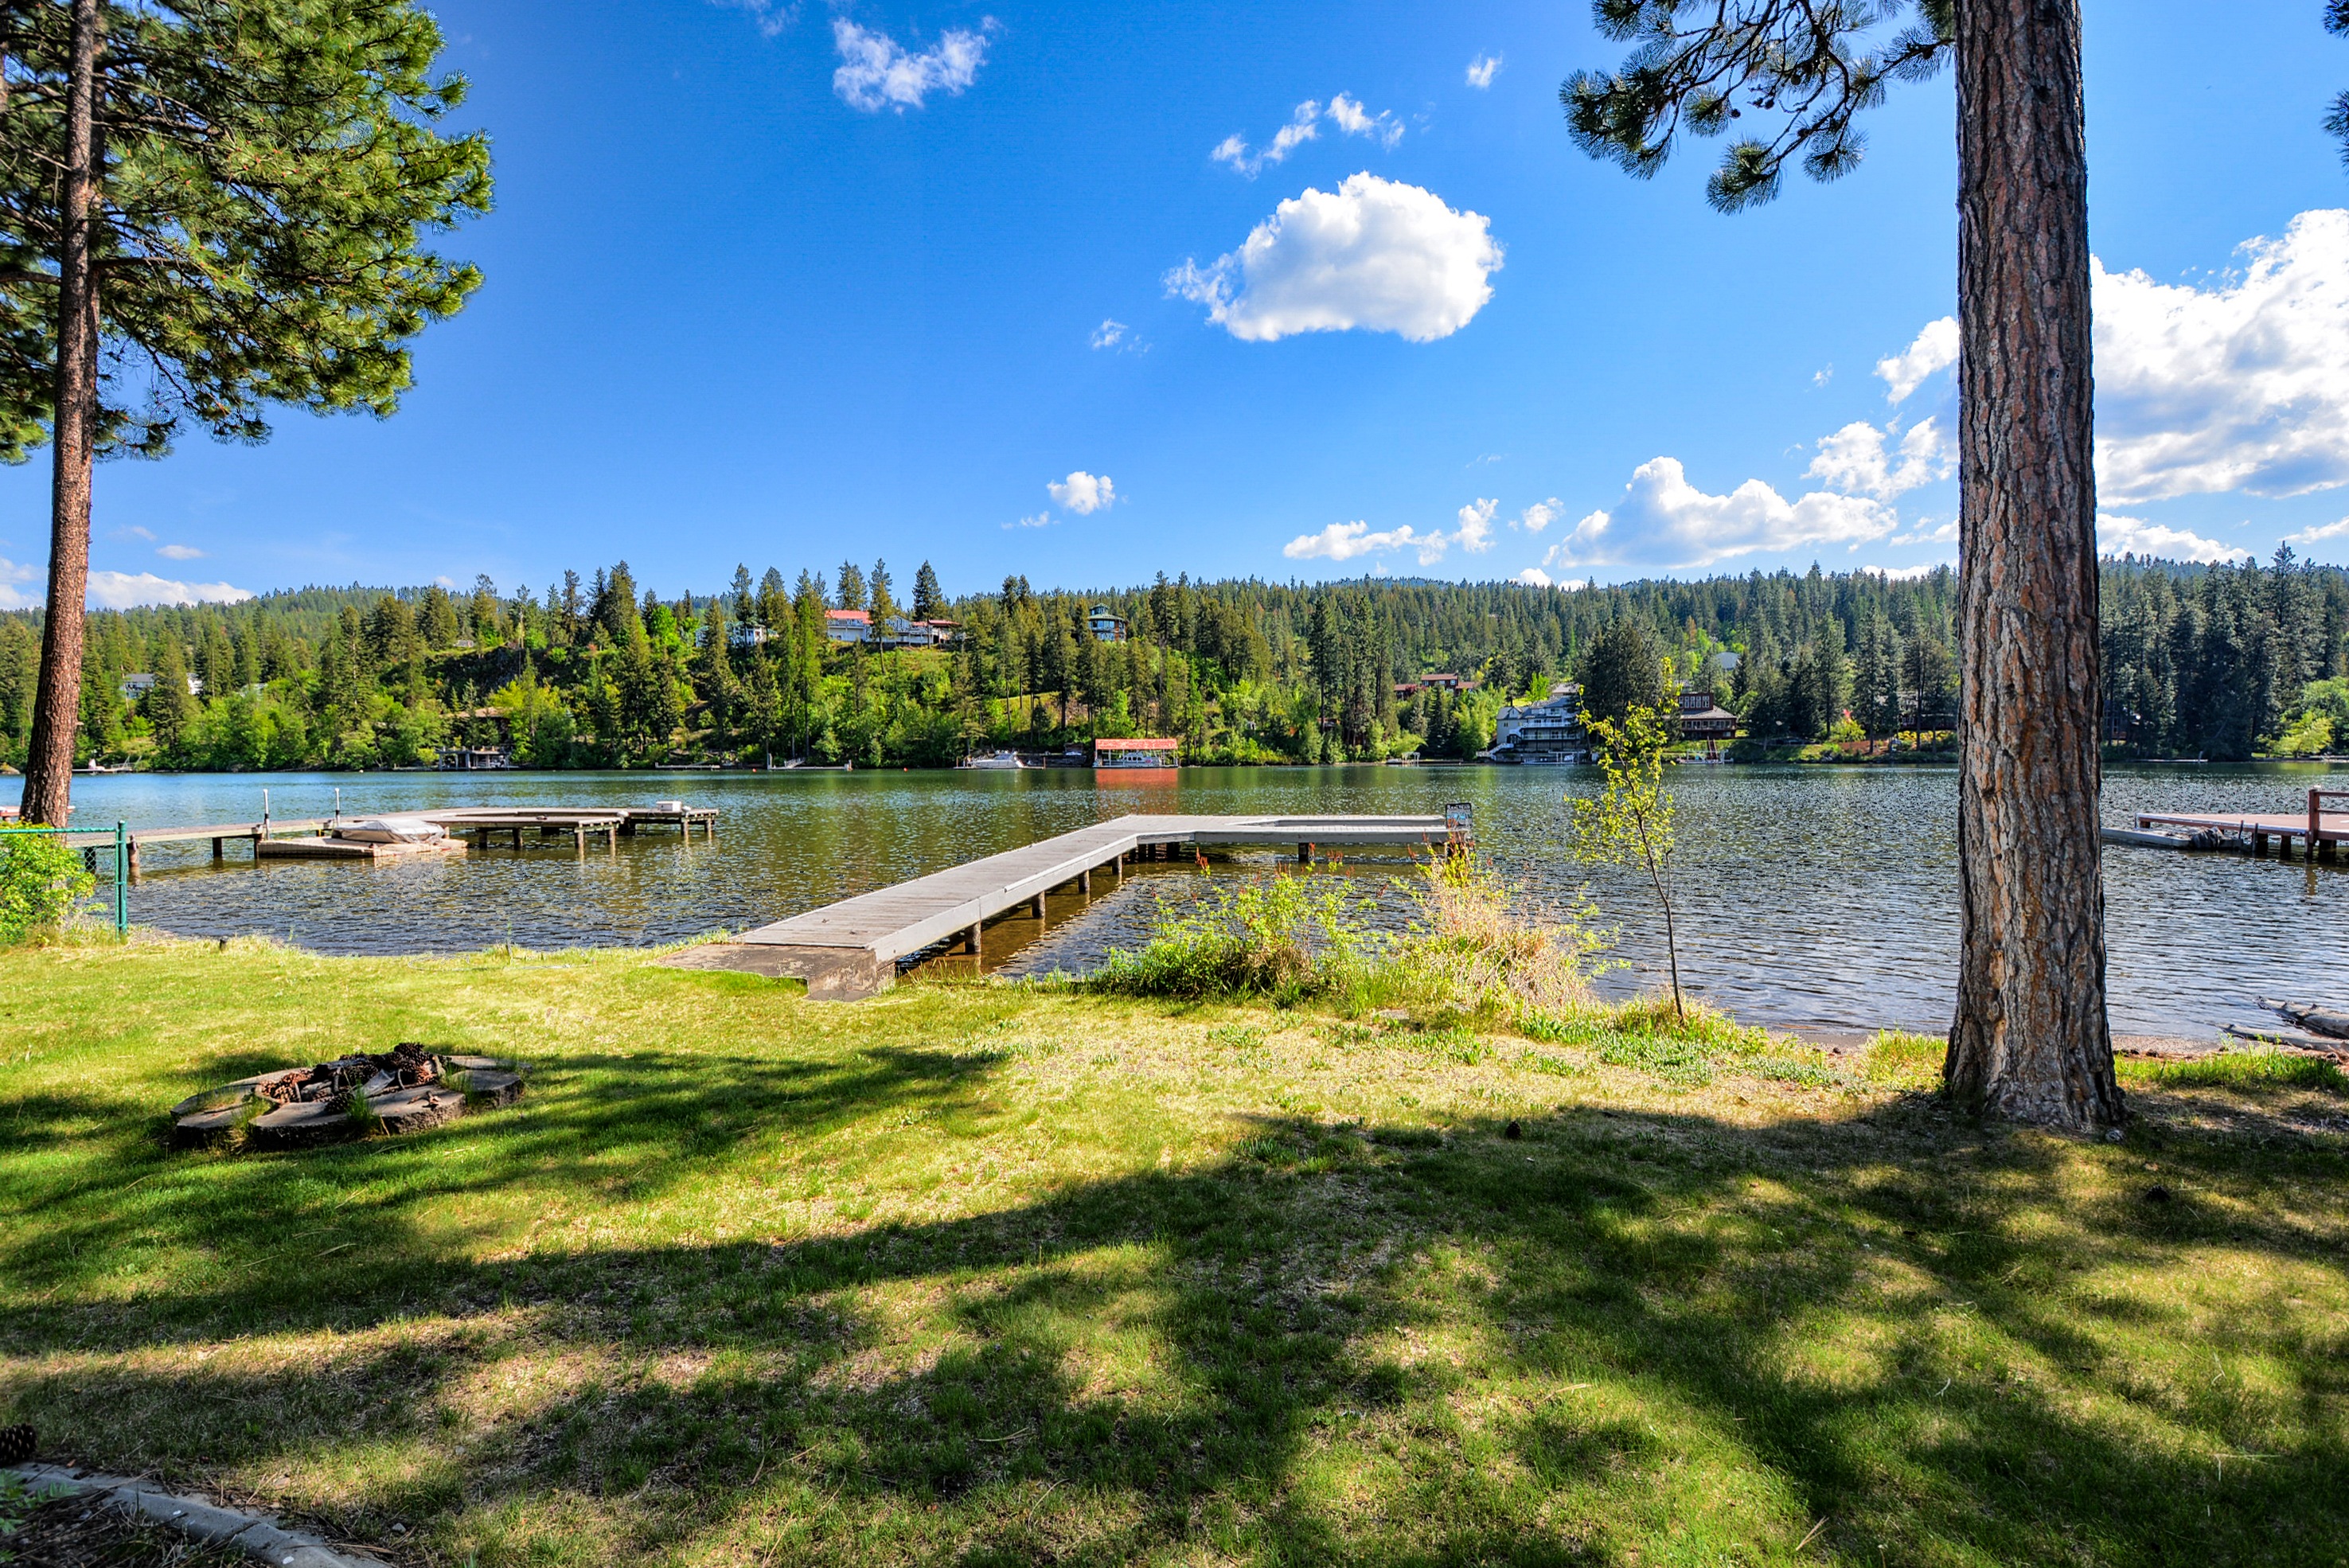
tree, grass, outdoor, dock, boat, lake, pier, river, pond, reflection, park, reservoir, estate, riverside